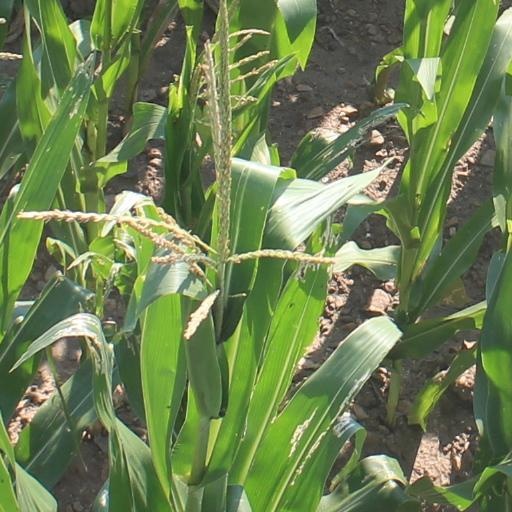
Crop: maize; corn